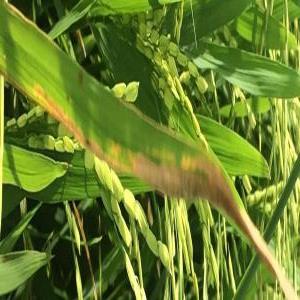
Disease: Bacterialblight